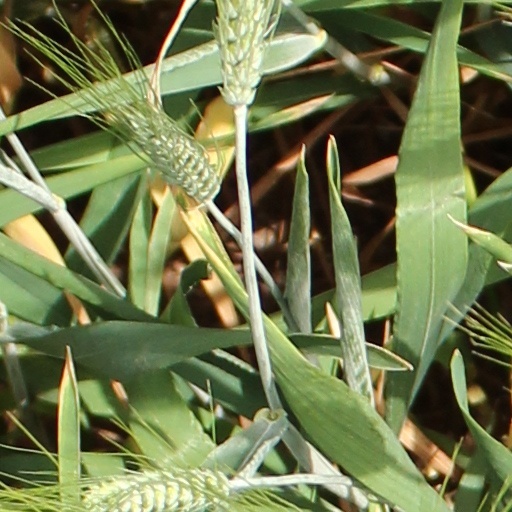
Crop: wheat